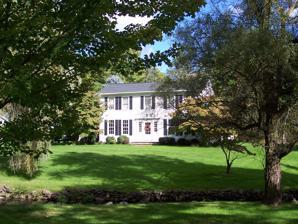
Building: Horace and Grace Bush House
Country: United States of America
Year built: 1821
Historic house in New York, United States United States historic place Horace and Grace Bush House U.S. National Register of Historic Places Horace and Grace Bush House, September 2012 Show map of New York Show map of the United States Location 1932 Five Mile Line Rd., Penfield, New York Coordinates 43°8′33″N 77°28′36″W / 43.14250°N 77.47667°W / 43.14250; -77.47667 Area 2 acres (0.81 ha) Built 1821 Architect Owen, Calvin Architectural style Federal NRHP reference No. 94000590 Added to NRHP June 10, 1994 Horace and Grace Bush House , also known as Bush-Fellows Residence, is a historic home located at Penfield in Monroe County, New York . It is an 1821 Federal style structure with Greek Revival period additions and embellishments.  The main block is a two-story, five bay post and beam structure sheathed in clapboard .  It is regular and symmetrical in massing and plan.  The house was moved to its current location in 1931. It was listed on the National Register of Historic Places in 1994. Gallery View from Whalen Road in Penfield References